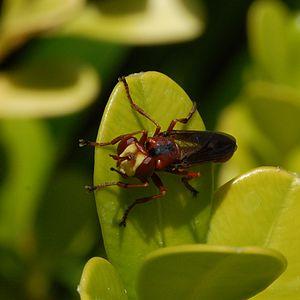
Physocephala est un genre d'insectes diptères brachycères de la famille des Conopidae.